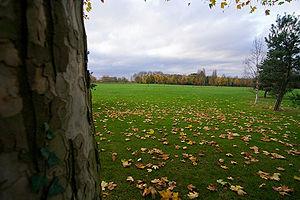
Parc de Noisiel
Noisiel est une commune française située dans le département de Seine-et-Marne en région Île-de-France. Elle fait partie de la banlieue est parisienne et de la ville nouvelle de Marne-la-Vallée.